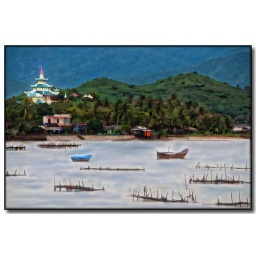
While on a narrow mountain road in Vietnam I saw this scene.